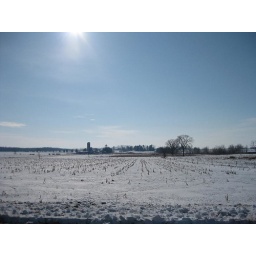
This is a farm just down the road from our house in Western Wisconsin.